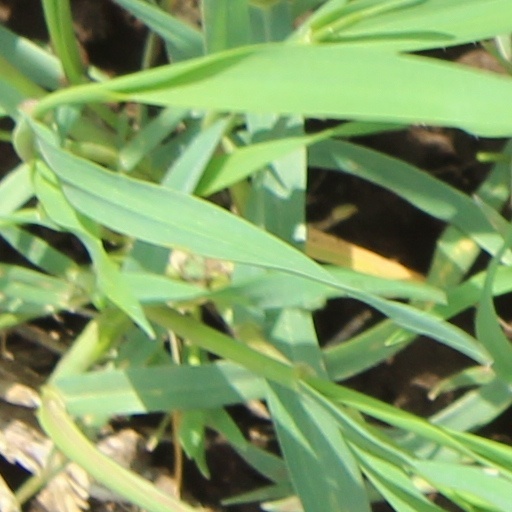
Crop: wheat